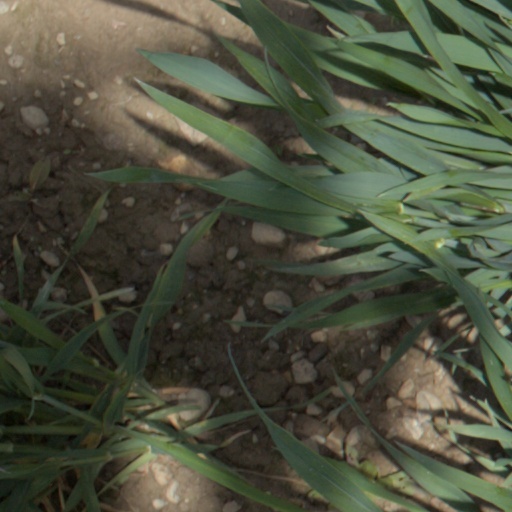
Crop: wheat